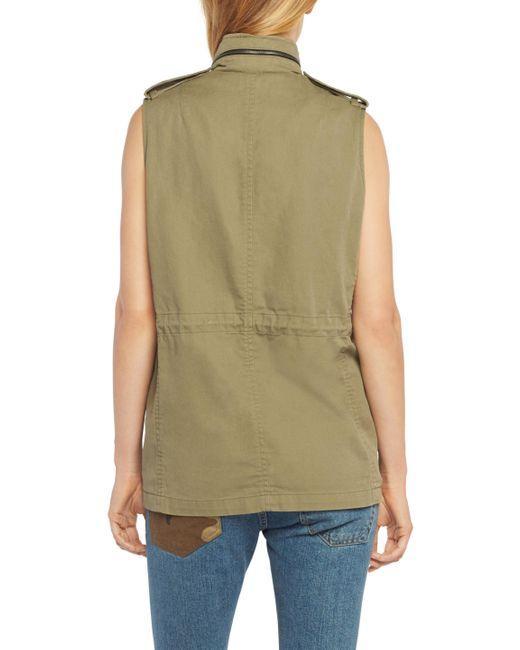
Braunes ärmelloses Top mit Kragen für Damen